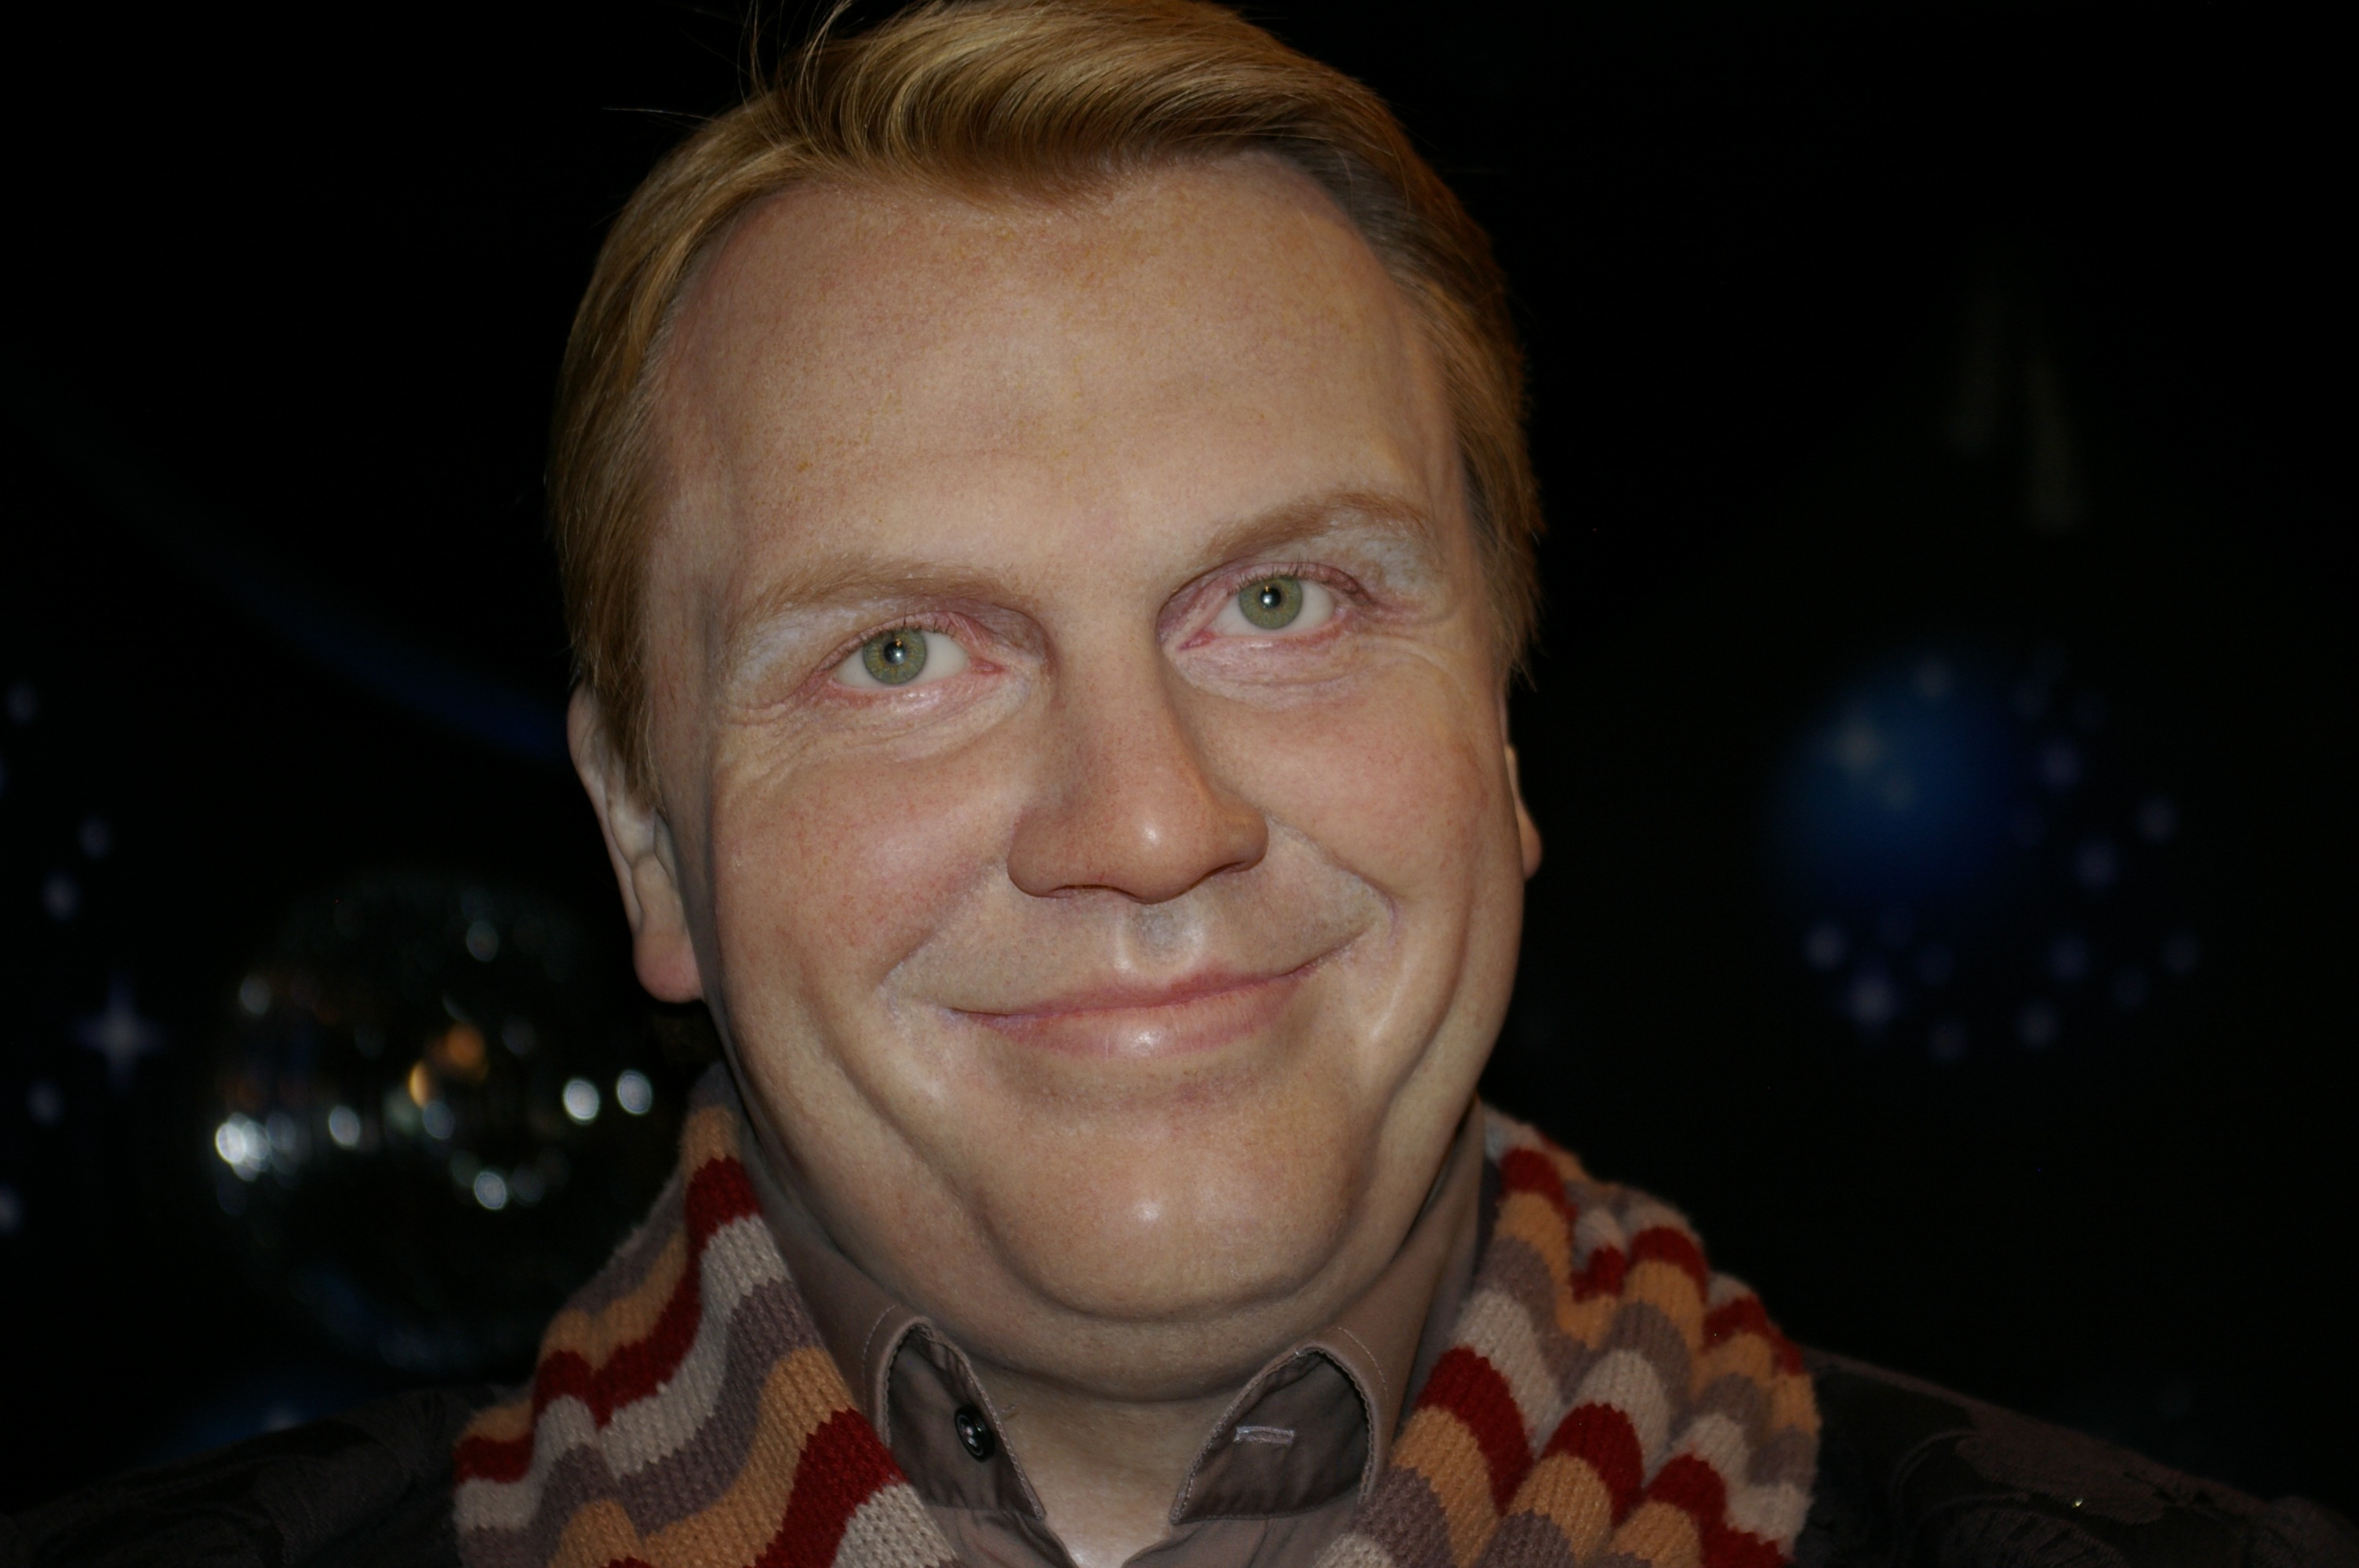
man, person, people, portrait, museum, facial expression, smile, senior citizen, face, eye, head, berlin, organ, actor, madame tussauds, grandparent, comedian, wax figure, hape kerkeling